Verbal aggression

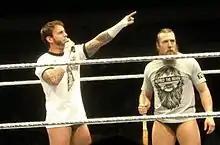
Simulated verbal abuse in combat sports promotions is common

Communication plays a significant role in the athlete-coach relationship. Verbal aggression has been identified as prominent in athletics. Coaches who exhibit verbal aggressive behavior may influence athletes' performance, competence, overall enjoyment, and motivation. Symrpas and Bekiari conducted a study that was aimed to determine two things. The first one was to explore the perceived leadership style and verbal aggressive profile of coaches. The second was to look for differences in athletes' satisfaction and achievement goal orientation based on perceived coaches' leadership style and verbal aggressive profile.